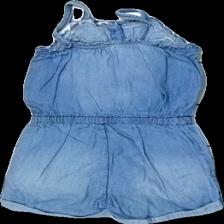
View: back
Type: Dress
Category: Children
Brand: Lindex
Colors: Blue, White
Material: 100% cotton
Pattern: Lace
Cut: Regular
Size: 86
Season: All
Damage location: middle center
Damage 2 location: middle right
Damage 3 location: bottom center
Price range: 50-100
Recommended usage: Reuse
Description: blå jumpsuit med spets fram
Comment: ej klänning, jumpsuit